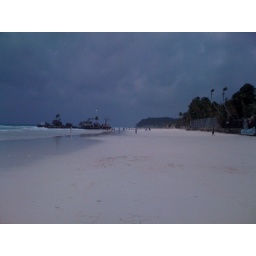
White beach in boat station 3. Very windy day today.